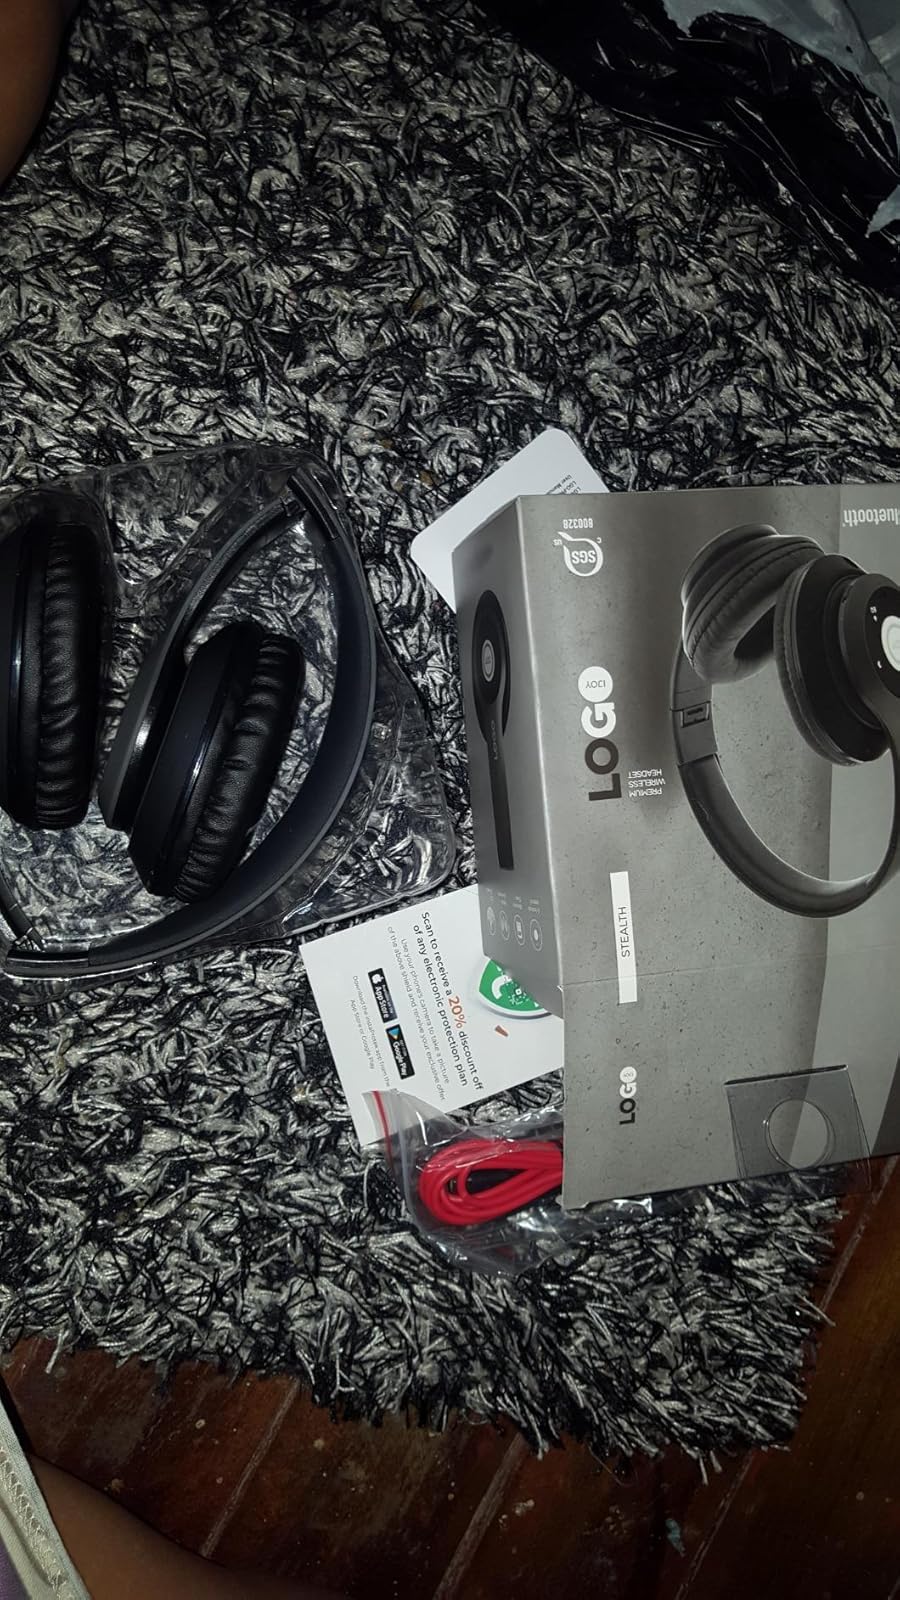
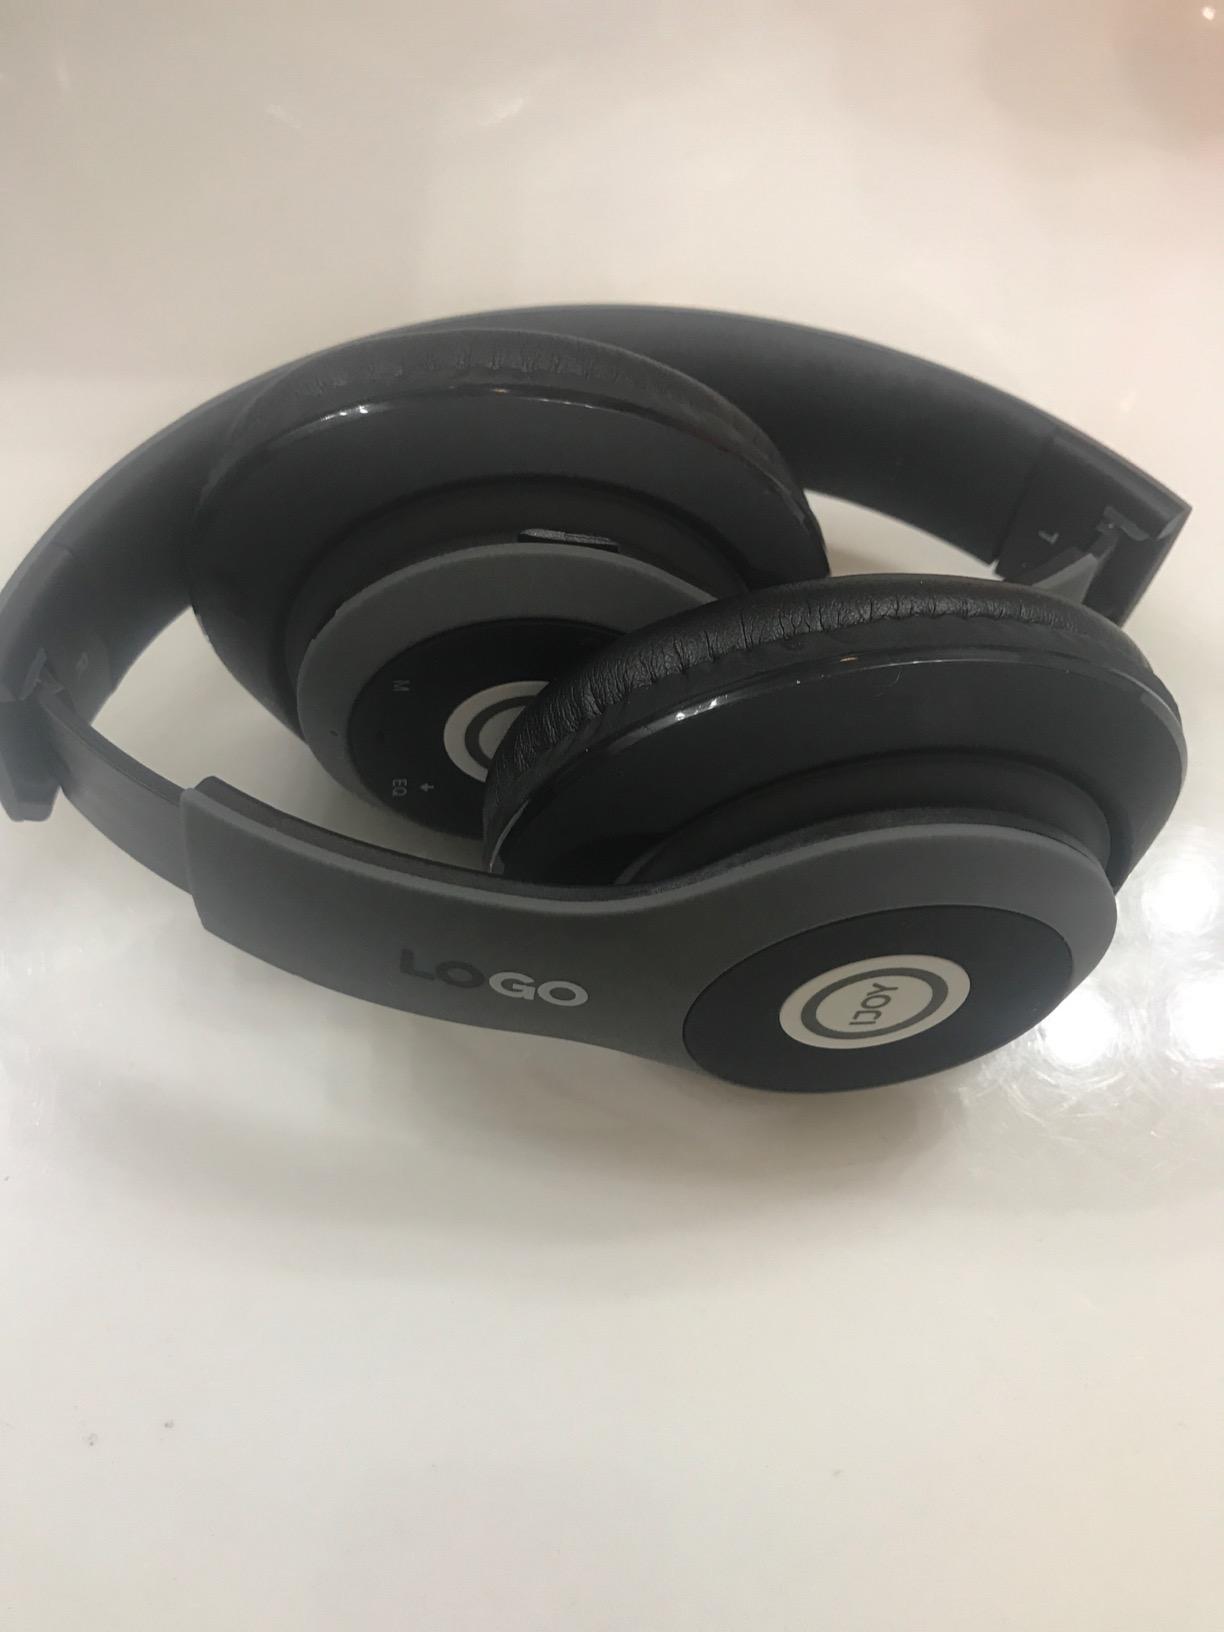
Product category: headphones
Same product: yes